Kim Hyo-jin

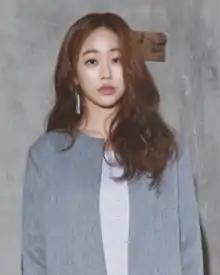
Kim in March 2016

Kim Hyo-jin (born February 10, 1984) is a South Korean actress and model. She began modeling in teen magazines, and made her acting debut in 1999. She made her theater debut in 2009 in the play "A Midsummer Night's Dream" and followed this up by appearing in the theatrical production "Fool for Love" a year later. She is best known for playing the youngest of the three sisters in sex comedy film "Everybody Has Secrets" (2004), a con artist in the television drama "Private Lives" (2020), and a top star in "Castaway Diva" (2023).